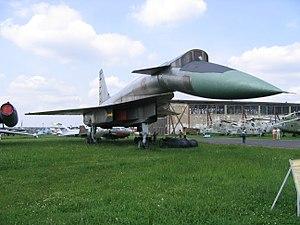
Le Soukhoï T-4, ou « Article 100 », ou « Sotka » était un projet soviétique d'avion à haute vitesse, de reconnaissance, de lutte anti-navire et de bombardement stratégique qui n'a pas dépassé l'état de prototype. Il est aussi appelé quelquefois Su-100, abréviation qui désigne aussi le char d’assaut soviétique SU-100 de la Seconde Guerre mondiale.